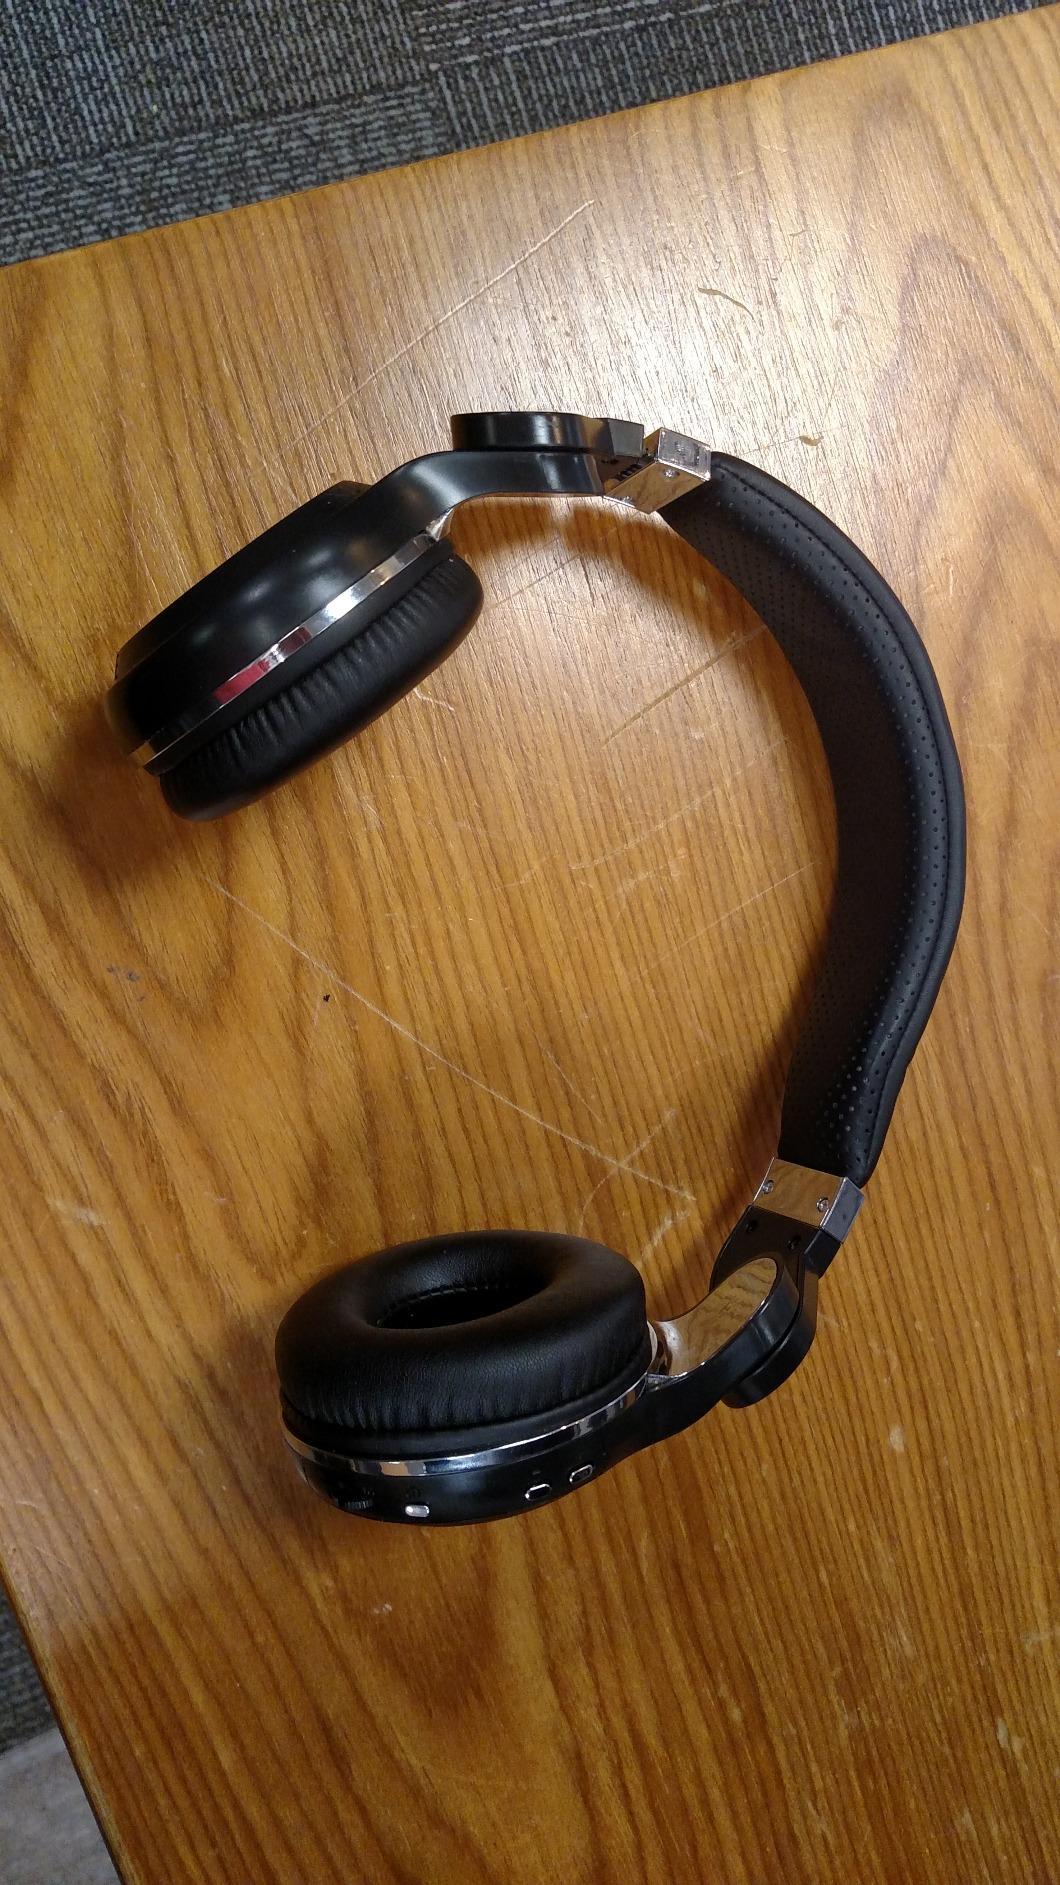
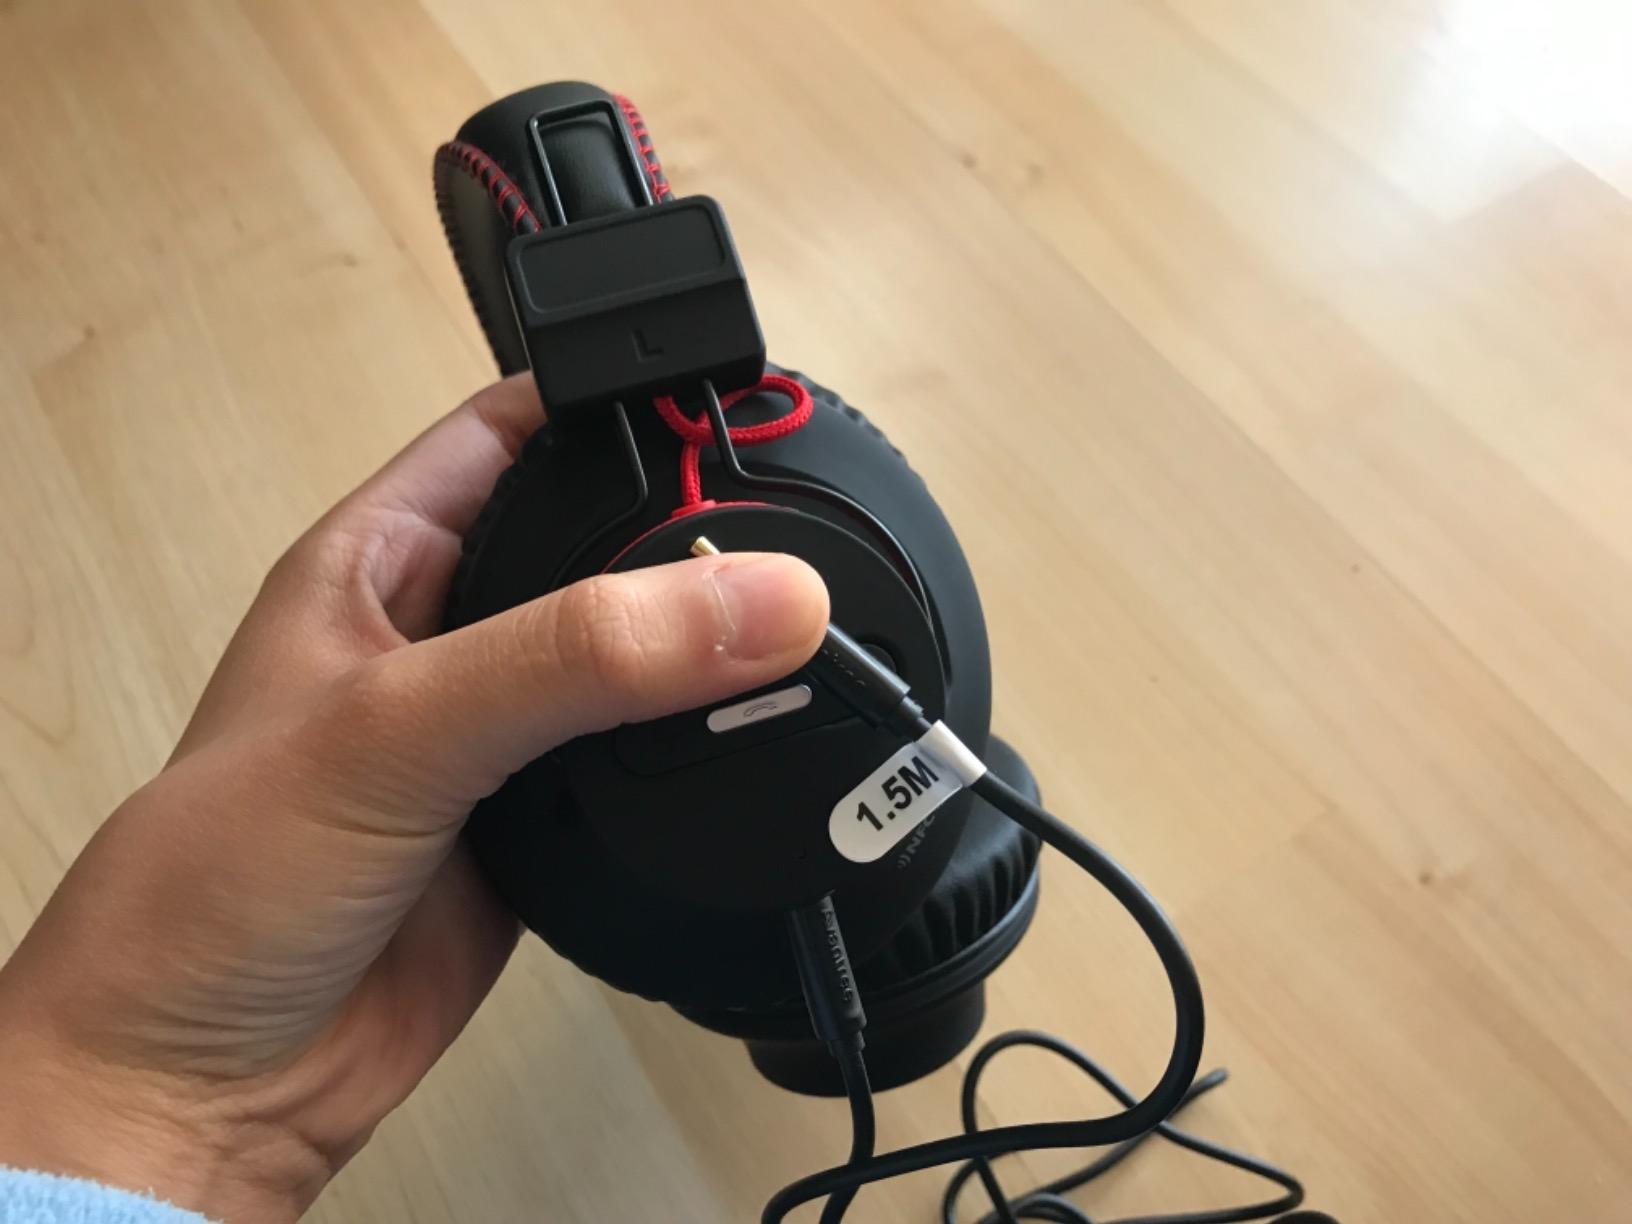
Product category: headphones
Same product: no